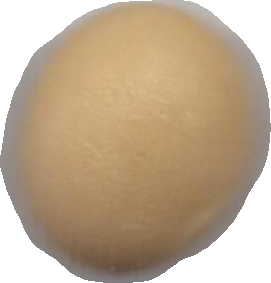
Variety: Dega